It Can Be Done Amigo

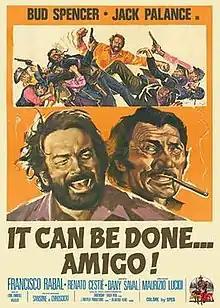

It Can Be Done Amigo (Italian: Si può fare... amigo) is a 1972 Spanish / Italian / French spaghetti western film directed by Maurizio Lucidi.